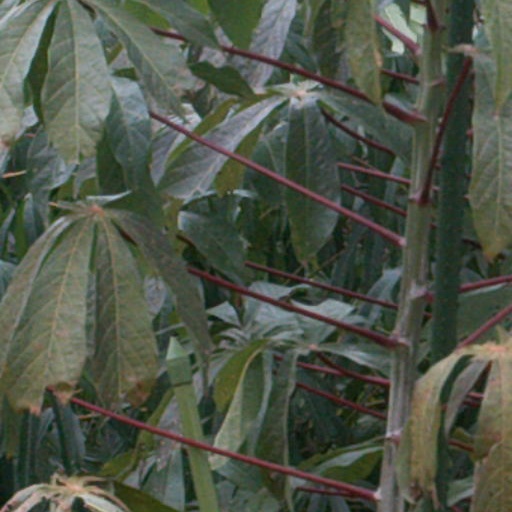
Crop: cassava